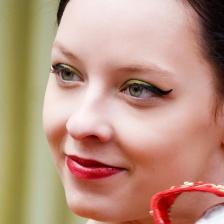
Label: faces